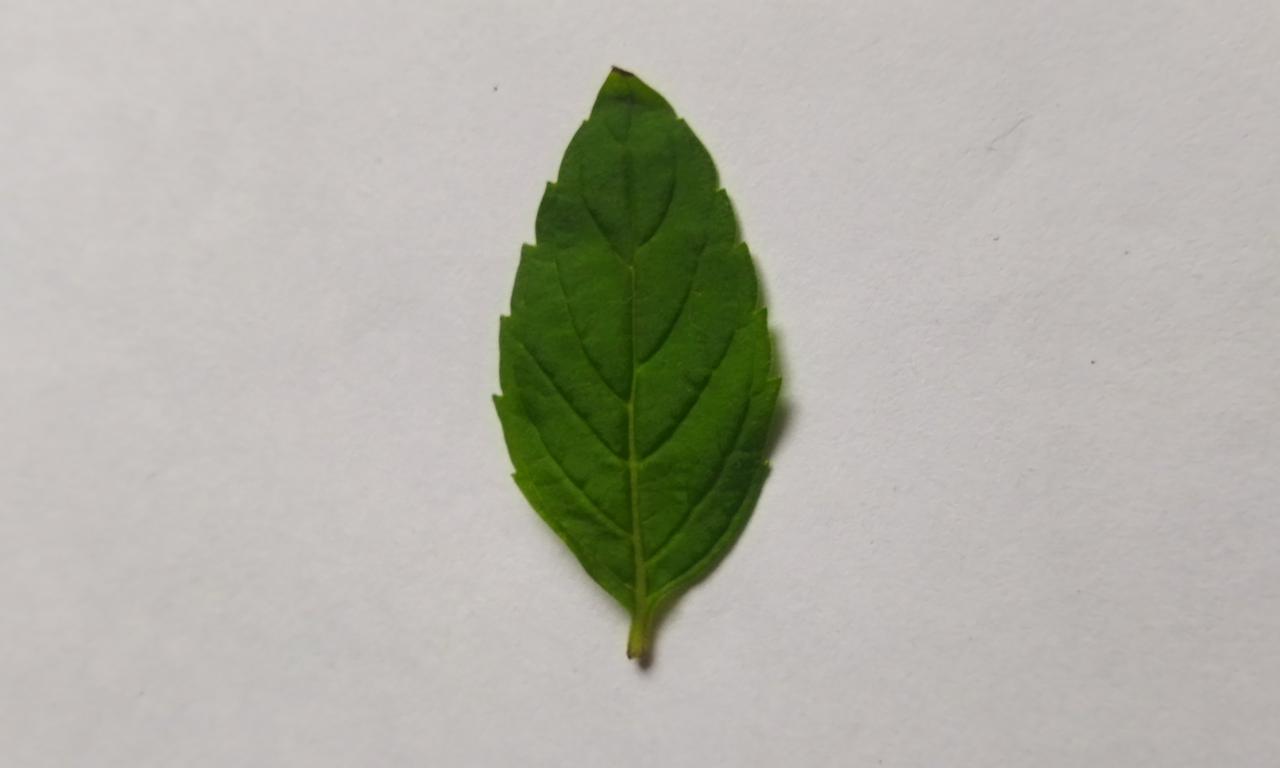
Label: Fresh